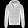
Label: Coat